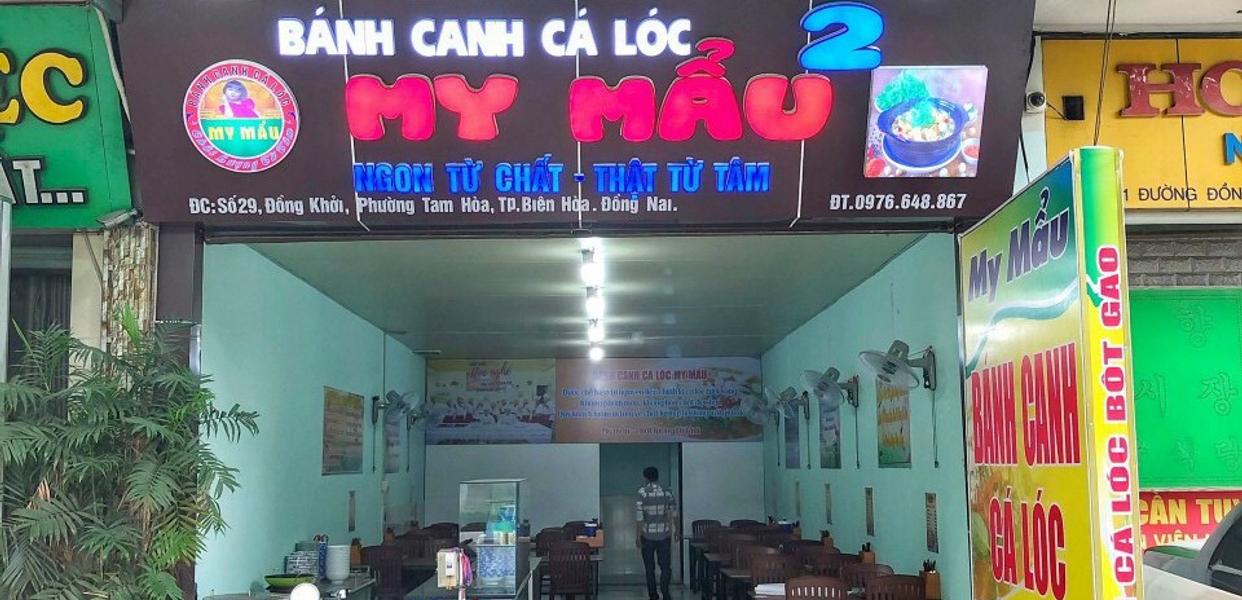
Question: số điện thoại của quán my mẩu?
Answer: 0976648867